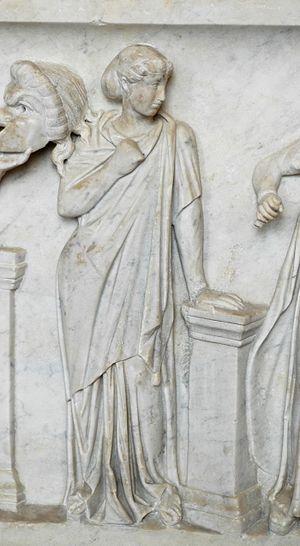
Terpsichore, muse de la danse. Détail du «